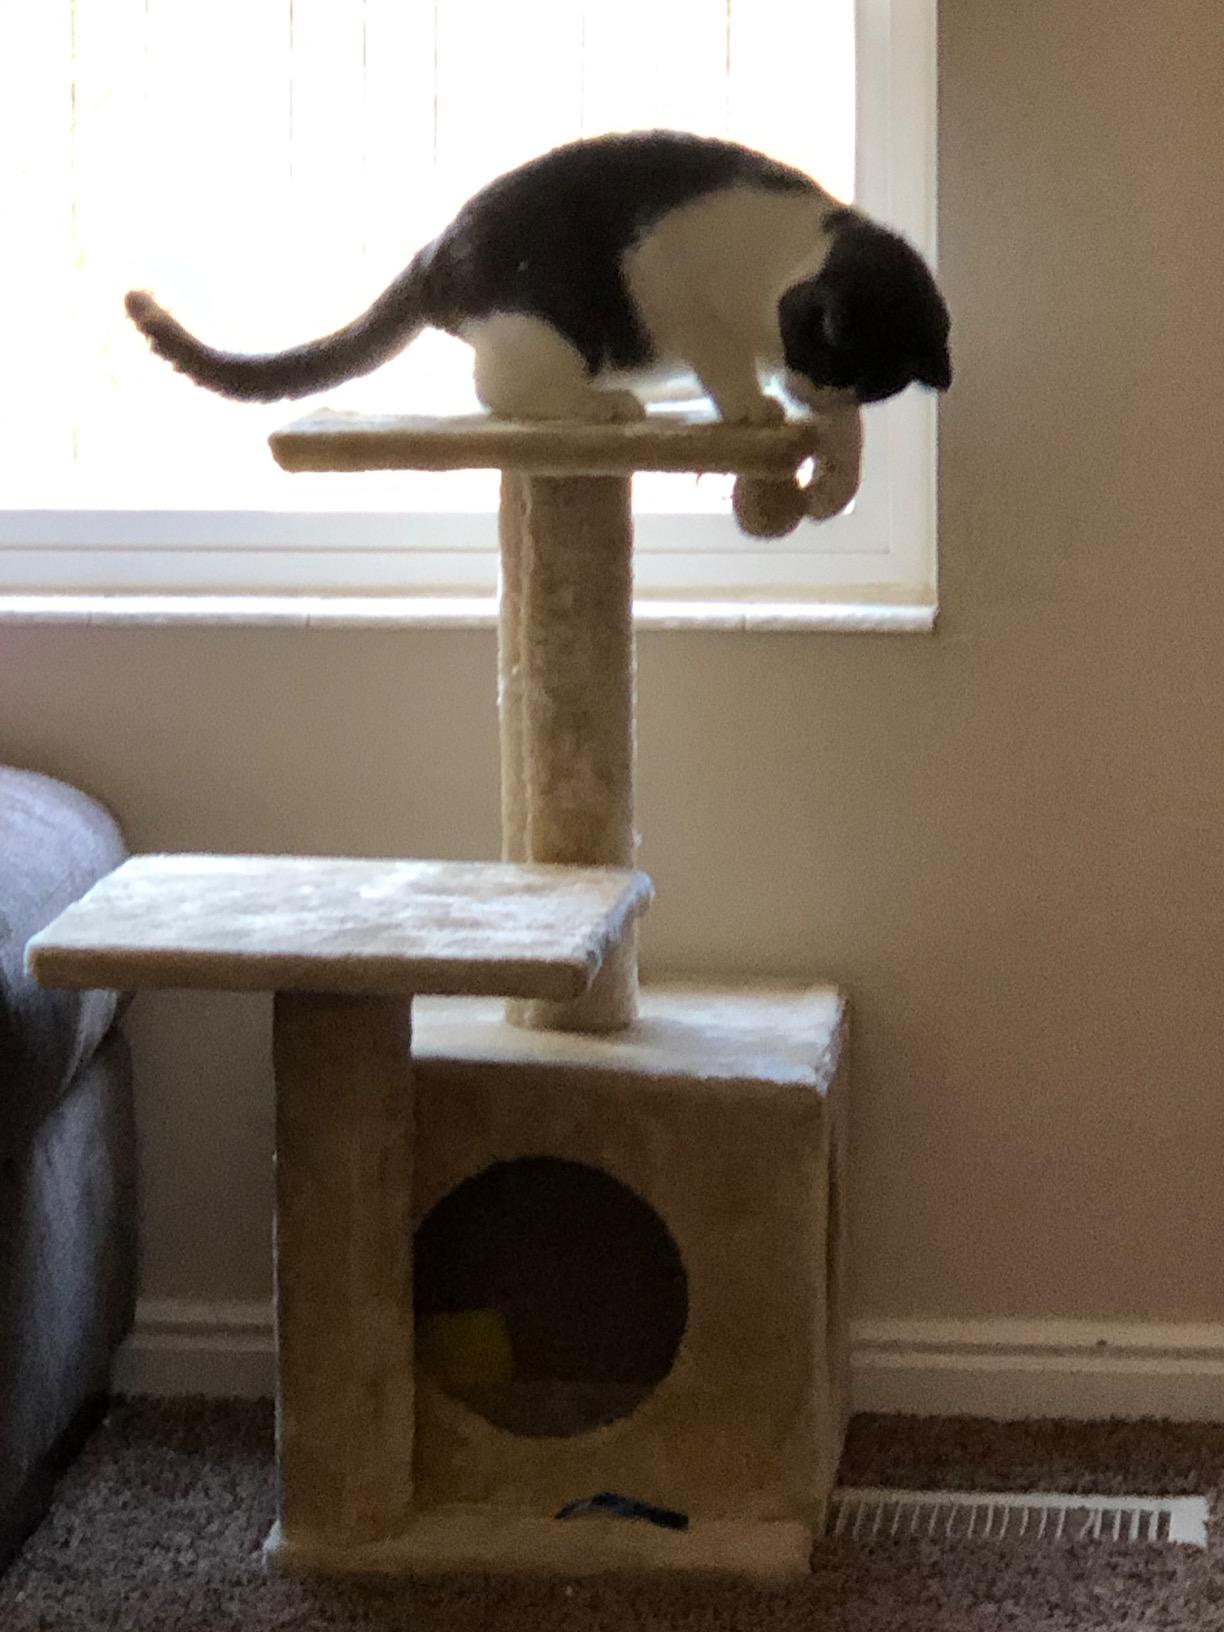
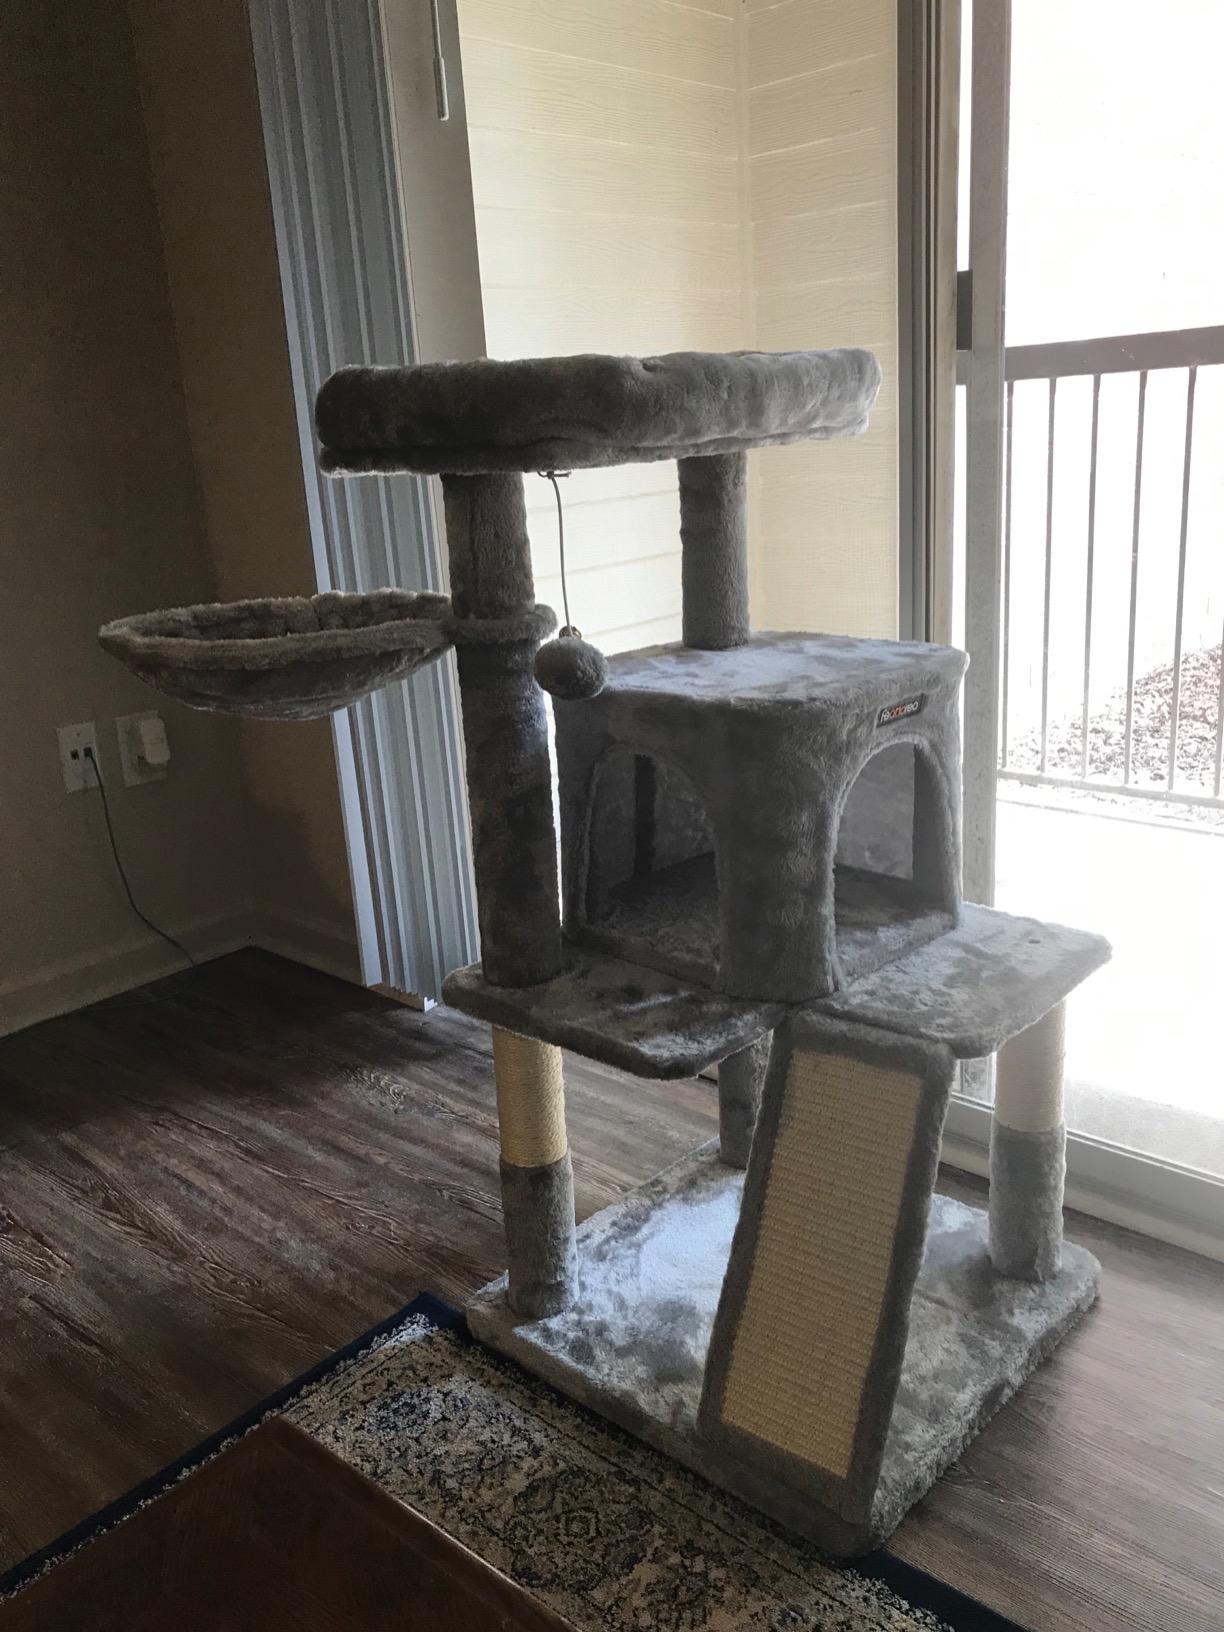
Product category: items_cat tree
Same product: no